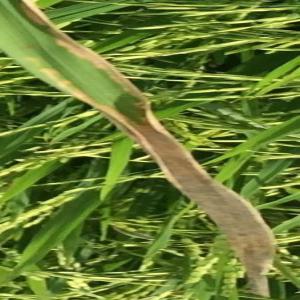
Disease: Bacterialblight